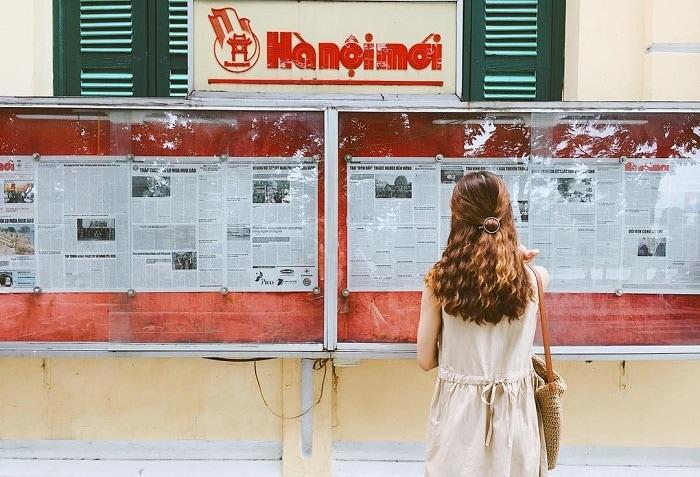
có nhiều trang báo xuất hiện bên trong tấm bảng thông báo